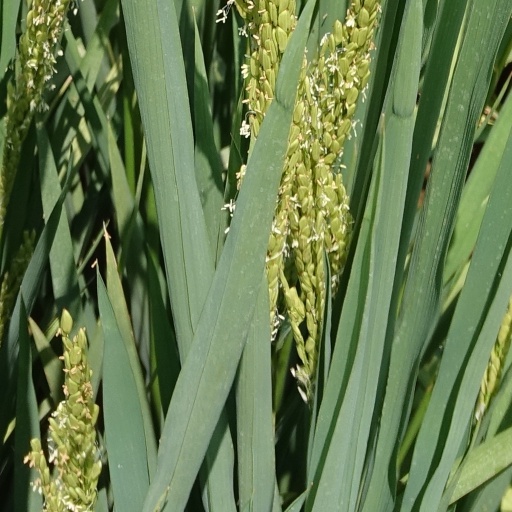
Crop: rice